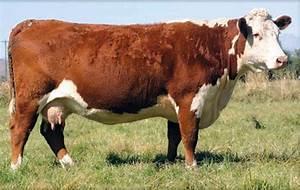
cow